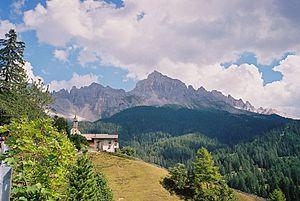
La province autonome de Trente, communément appelé Trentin, est une province italienne situé dans le Nord-Est du pays, ayant pour chef-lieu la ville de Trente, qui lui a donné son nom. Le Trentin s'articule sur un axe principal constitué par l'ample sillon longitudinal du fleuve Adige, avec à l'ouest les Alpes rhétiques méridionales et à l'est les Dolomites.